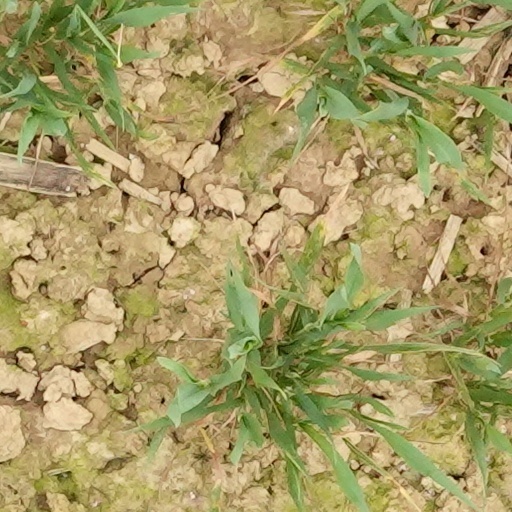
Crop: wheat